John Michel

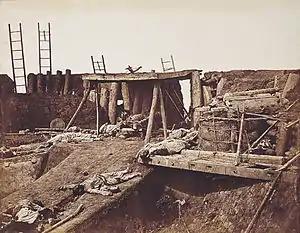
The Taku Forts, just after the battle

In May 1838 Michel married Louise Anne Churchill and together they went on to have two sons and three daughters.